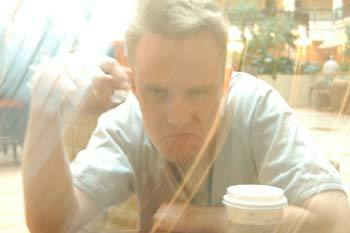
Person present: Yes